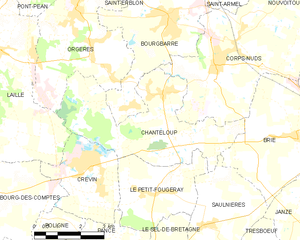
Chanteloup est une commune française située dans le département d'Ille-et-Vilaine en région Bretagne.